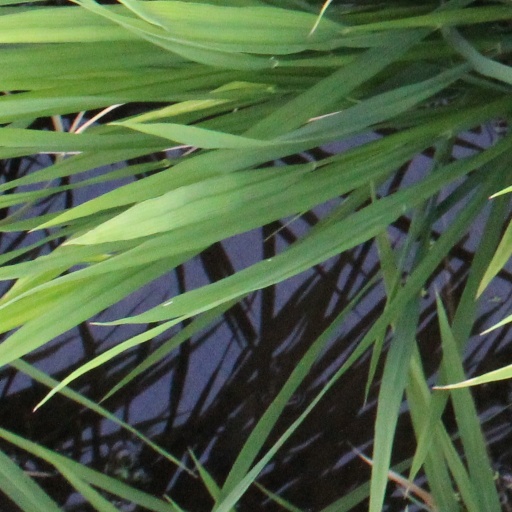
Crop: rice